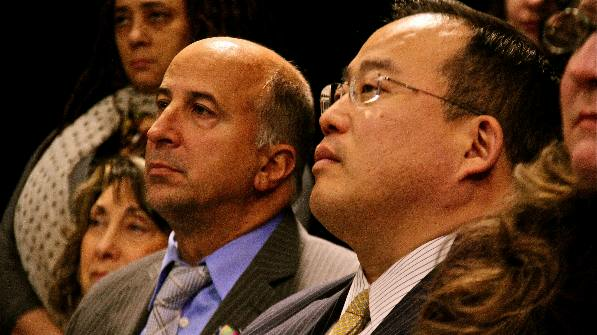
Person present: Yes